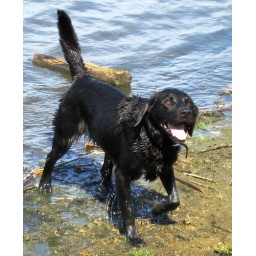
This cute dog had the right idea. Splashing around in the water on such a hot, sunny day!